Ek Ratra Mantarleli

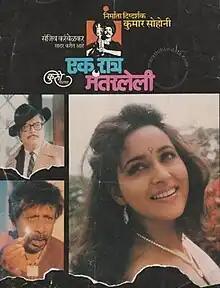
Theatrical release poster

Ek Ratra Mantarleli is a 1989 Indian Marathi-language mystery thriller film co-written and directed by Kumar Sohoni, produced under the banner of Kuso Films. The film features Ashwini Bhave, Asawari Joshi, Shriram Lagoo, Nilu Phule, Prashant Damle, Sanjay Mone, Ashutosh Gowarikar.